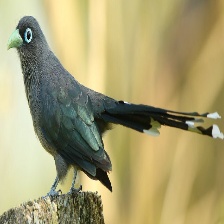
Species: BLUE MALKOHA
Scientific name: CEUTHMOCHARES AEREUS